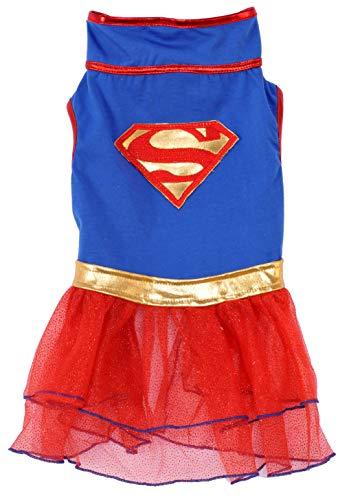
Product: Rubie's Costume Company DC Comics Super Girl Pet Tutu Dress
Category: Toys & Games | Party Supplies
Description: Supergirl pet costume features a blue dress with gold belt, red tutu and gold/red Supergirl symbol.
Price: $19.82
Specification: Product Dimensions:         13 x 11.4 x 1.5 inches ; 4 ounces    |Shipping Weight: 4 ounces (View shipping rates and policies)|ASIN: B01C4K88XY|Item model number: 580324 L|    #57911    in Kids' Party Supplies    |    #177874    in Pre-Kindergarten Toys